Eagle catching fish

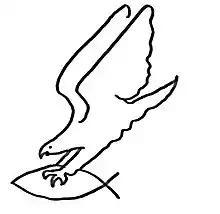
A drawn version of the symbol

Eagle catching fish or eagle catching ichthys (German: "Adler fängt Fisch" or "Adler fängt Ichthys") is a German anti-Christian and neo-pagan symbol.